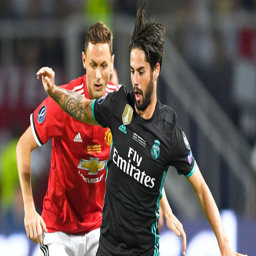
move could cost football team the title